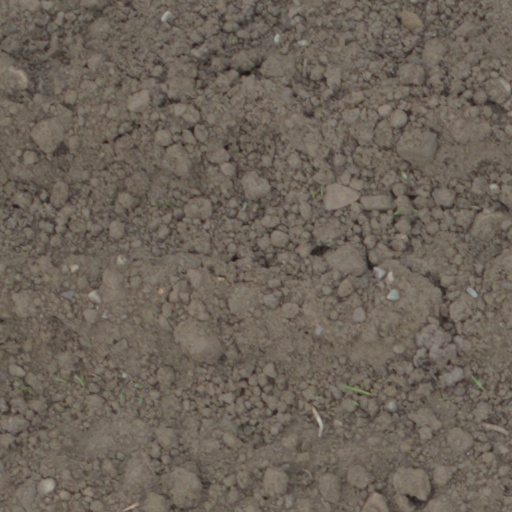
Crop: wheat